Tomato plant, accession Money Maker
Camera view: horizontal (90 deg, fisheye); turntable rotation: 300 degrees
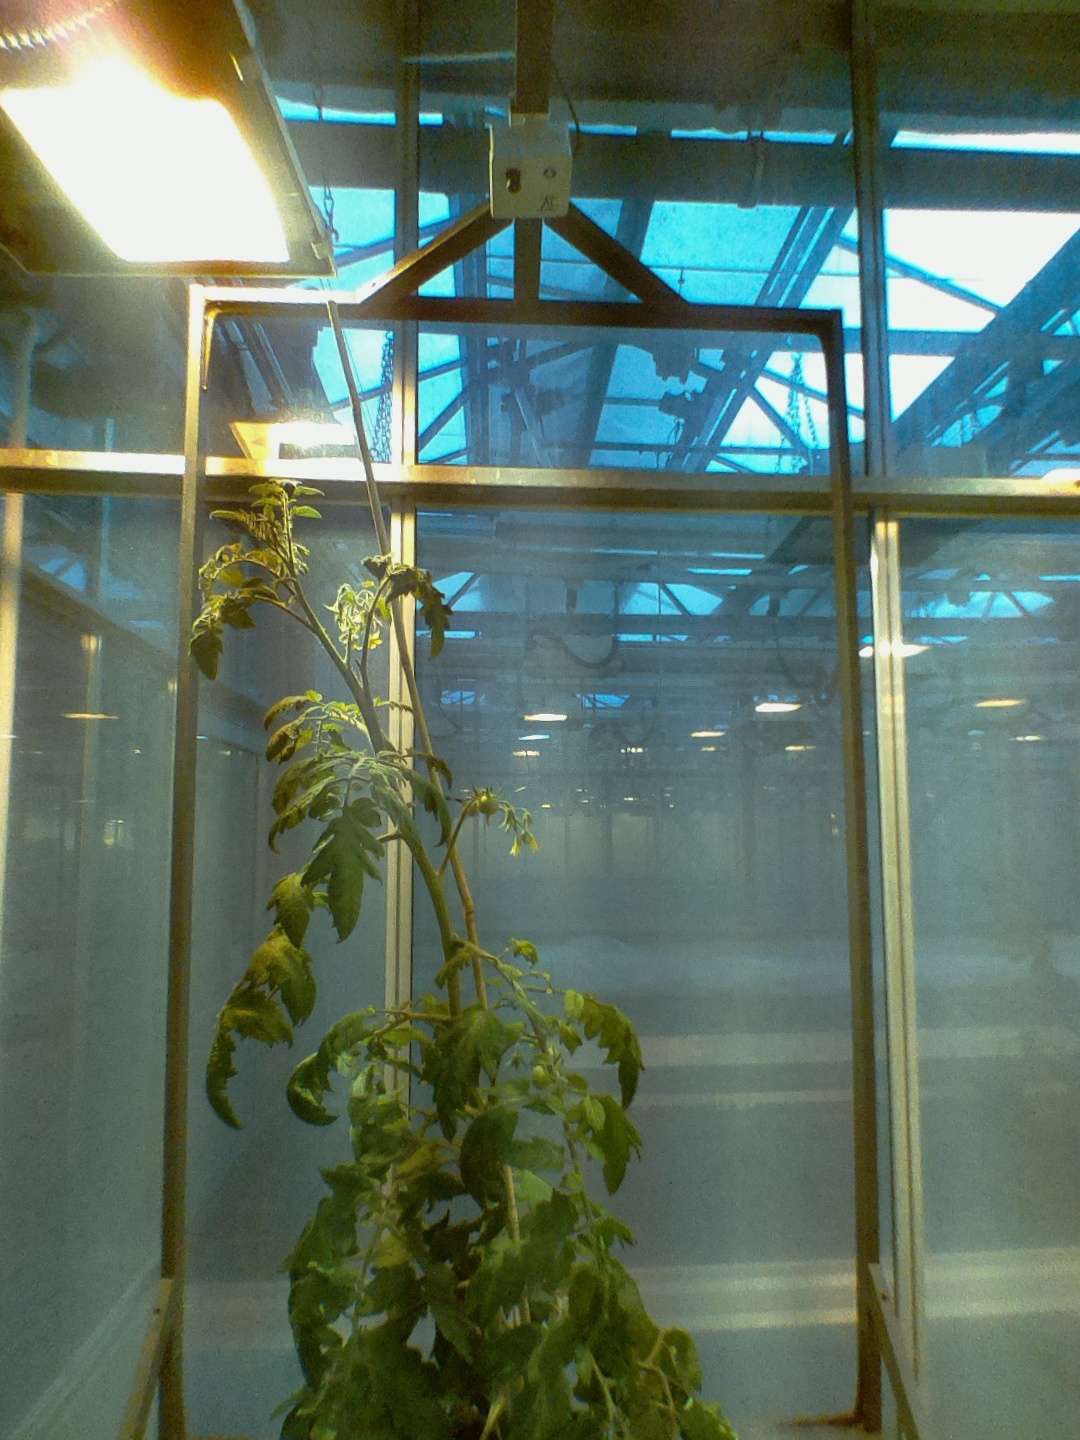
BBCH growth stage 71: 10%-20% of final fruit size